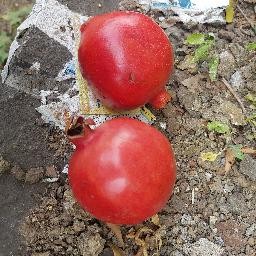
Fruit: Pomegranate
Quality: Good